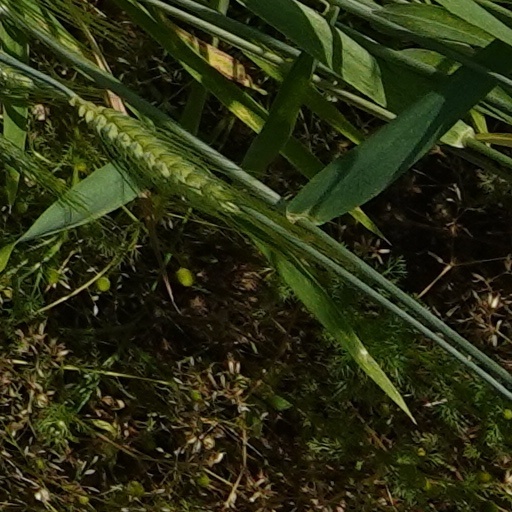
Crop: wheat